Geron Johnson

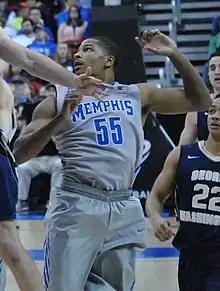
Johnson playing for Memphis

Geron Marquis Johnson (born August 9, 1992) is an American former professional basketball player. He played two seasons of college basketball for the University of Memphis after playing for two community colleges.